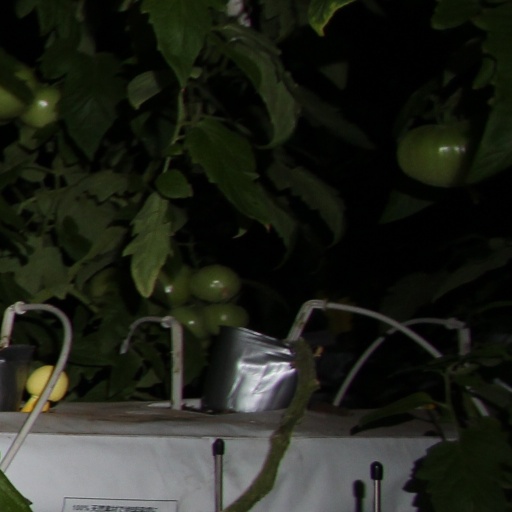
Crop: tomato